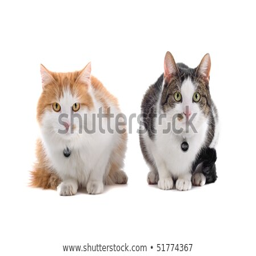
stock photo : short - haired cats , isolated on a white background